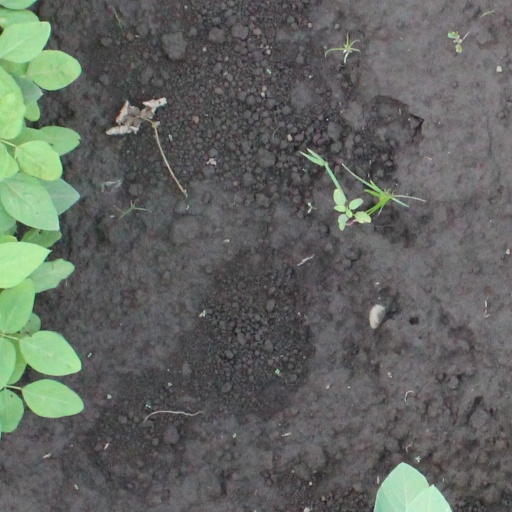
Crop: soybean